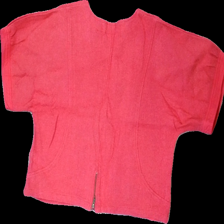
View: back
Type: Top
Category: Ladies
Brand: Not in the list
Brand text on label: Choise
Colors: Pink
Material: 100% cotton
Cut: Regular, V-collar
Smell: Major
Price range: <50
Recommended usage: Reuse